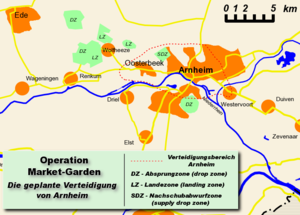
L'opération Market Garden est une opération militaire alliée essentiellement aéroportée de la Seconde Guerre mondiale qui se déroula en septembre 1944. Il s'agissait d'une tentative principalement menée par les armées britanniques de prendre des ponts franchissant les principaux fleuves des Pays-Bas occupés par les Allemands. Le succès aurait permis aux Alliés de contourner la ligne Siegfried et d'accéder à l'un des principaux centres industriels du IIIᵉ Reich, la Ruhr, et donc de terminer plus rapidement la guerre.